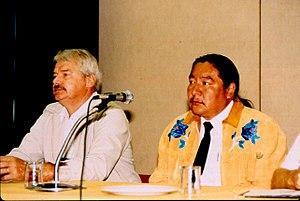
Elijah Harper est un politicien autochtone cri et un chef autochtone.